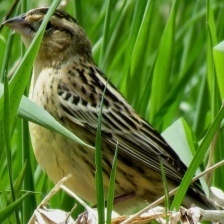
Species: BOBOLINK
Scientific name: DOLICHONYX ORYZIVORUS